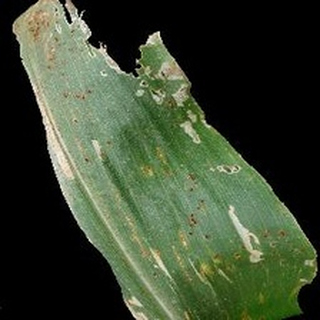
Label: corn_common_rust